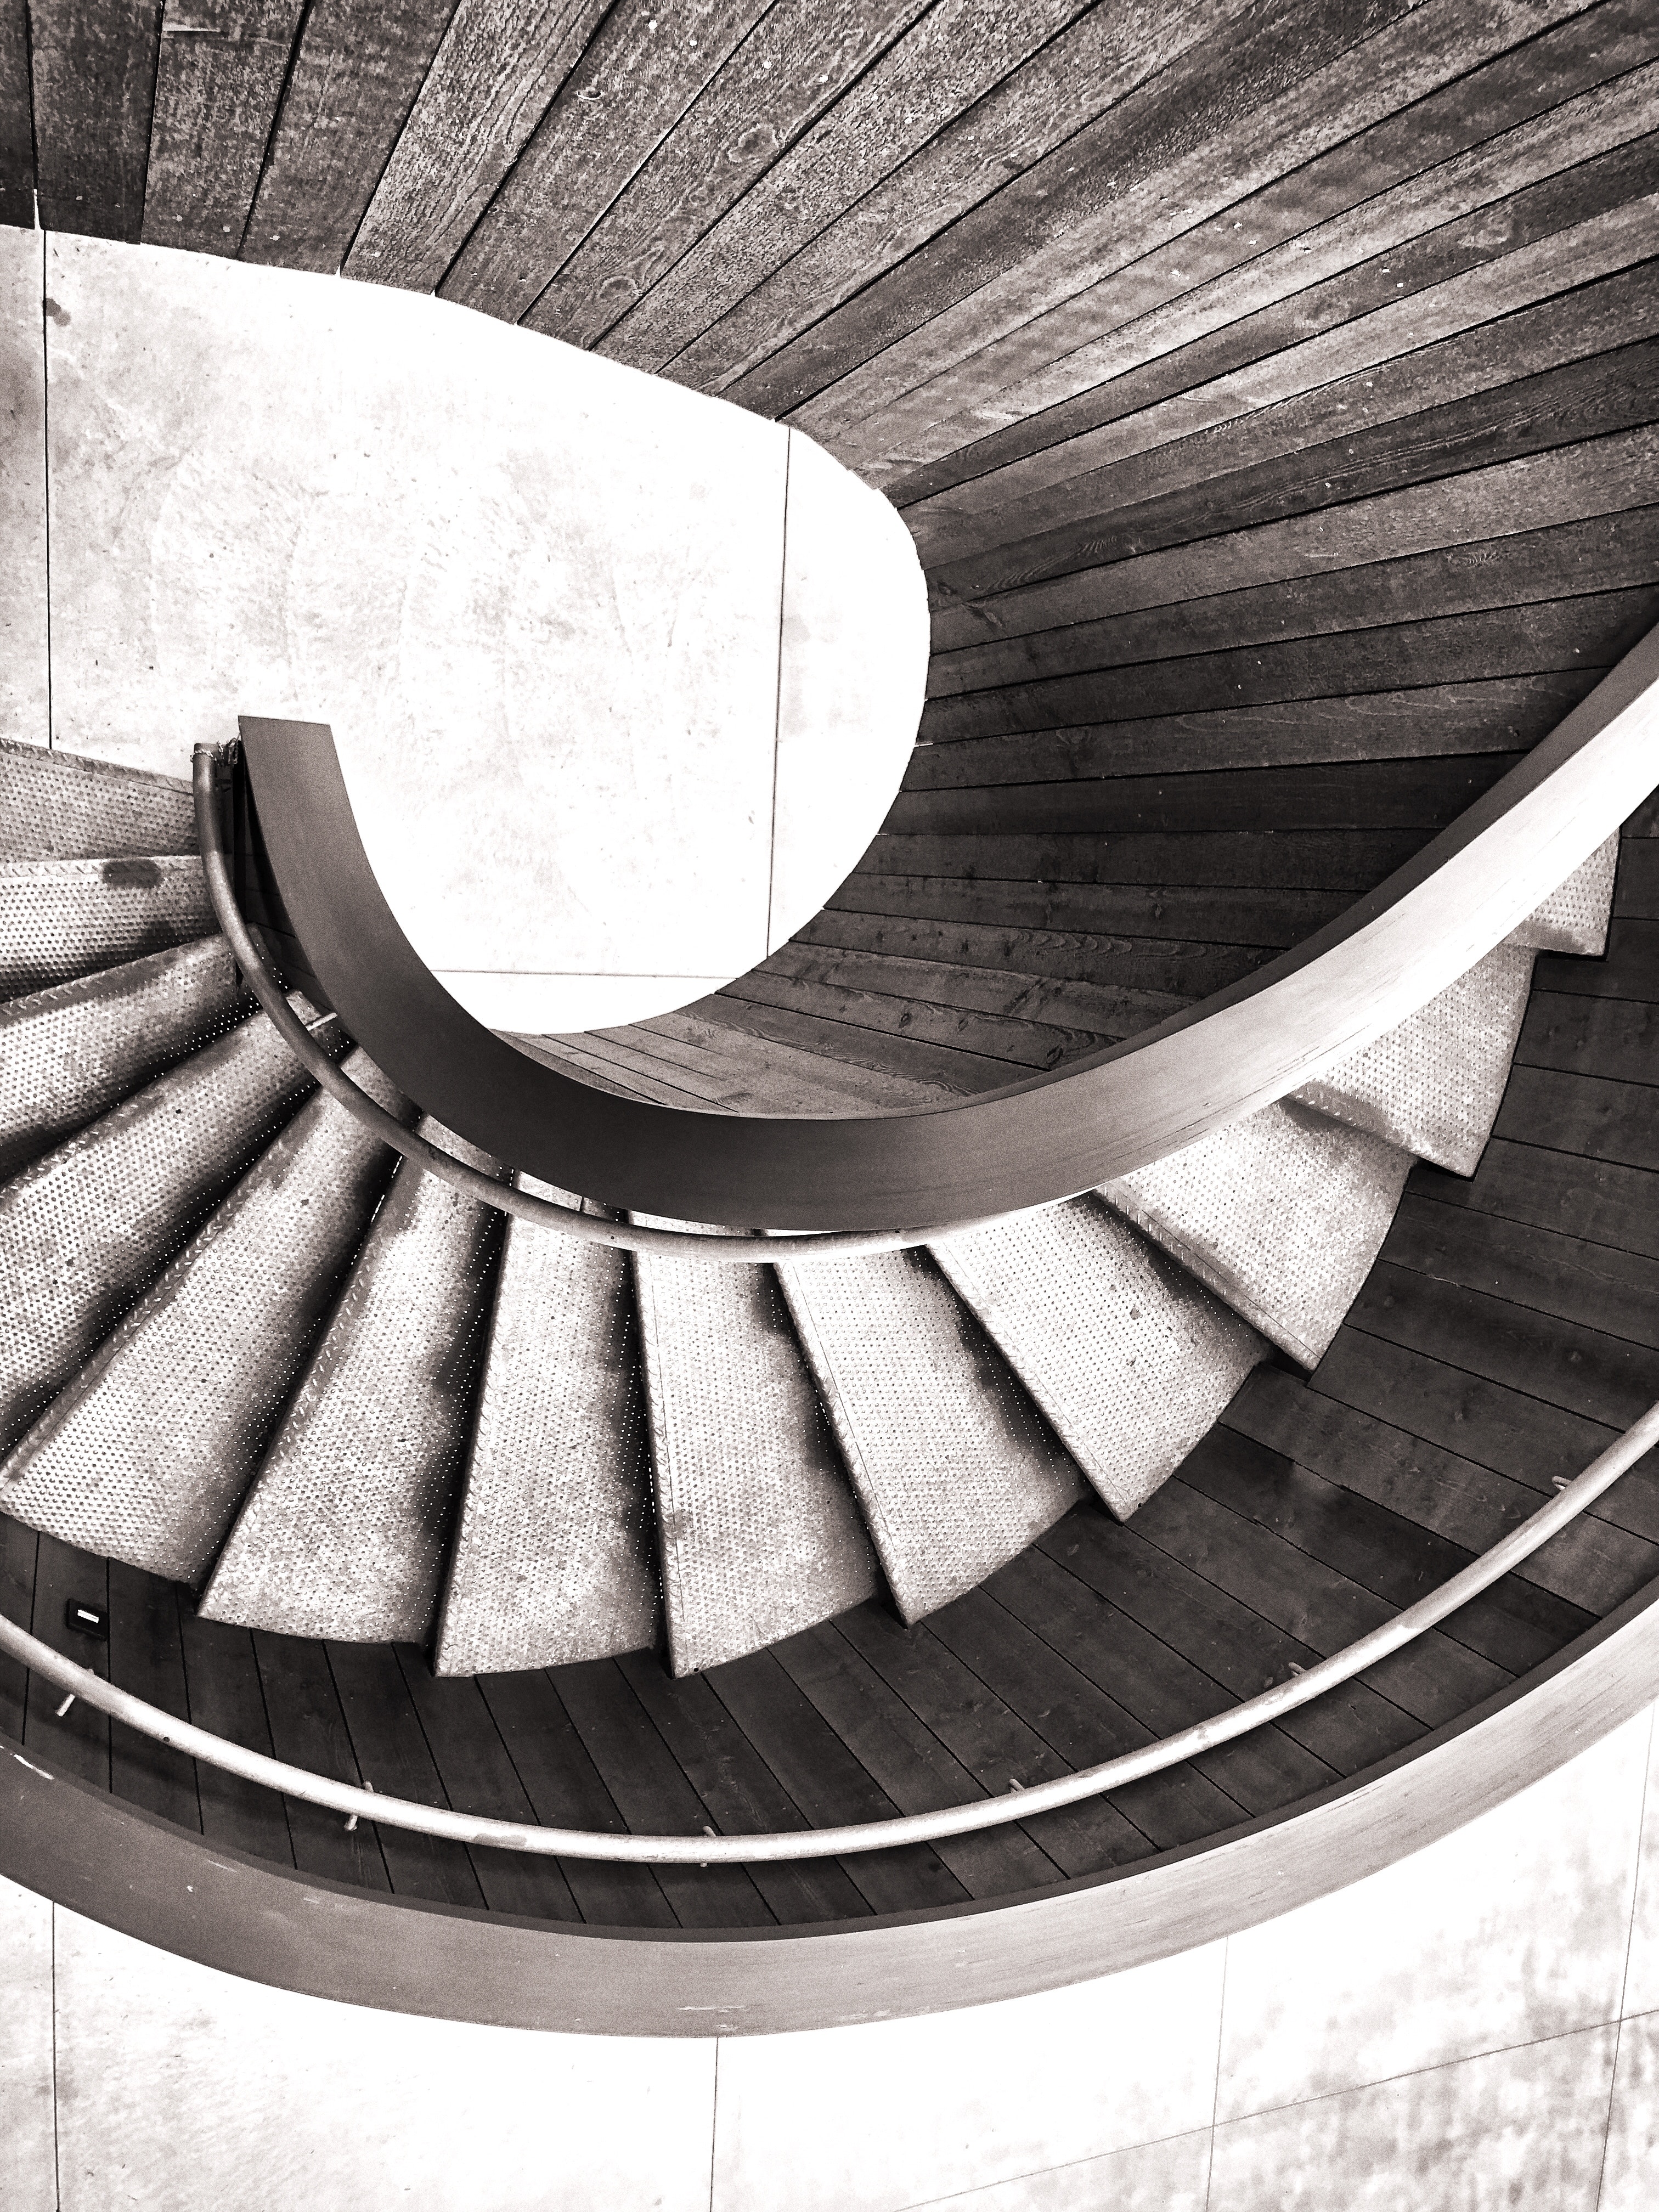
white, stairs, black, black and white, monochrome, architecture, spiral, monochrome photography, stock photography, circle, style